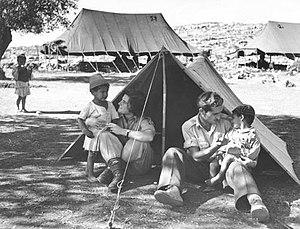
Israël, en forme longue l'État d'Israël, est un État situé sur la côte orientale de la mer Méditerranée au Proche-Orient en Asie occidentale. Son indépendance est proclamée le 14 mai 1948, après le vote du plan de partage de la Palestine le 29 novembre 1947 par l'Organisation des Nations unies qui met fin au mandat britannique et qui prévoit la création d’un État juif et d’un État arabe. Les premières bases politiques en ce sens ont été posées lors du premier congrès mondial sioniste à Bâle en 1897 sous la direction de Theodor Herzl.